Marcella Liburd

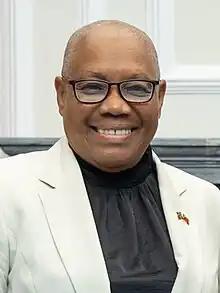
Liburd in 2023

Dame Marcella Althea Liburd (born 10 July 1953) is a Kittitian politician who is the fifth governor-general of Saint Kitts and Nevis, serving since 2023. Trained as a teacher and then as a barrister and solicitor, Liburd was the first woman to serve as both the Speaker of the National Assembly of Saint Kitts and Nevis and the Governor-General, as well as the first Governor-General appointed by Charles III (rather than being carried over from Elizabeth II's reign). She has served in various Ministerial positions including Acting Prime Minister and Chair of the Opposition for the Labour Party. She was the first woman to serve as Chair in the 81-year-old organization’s history.